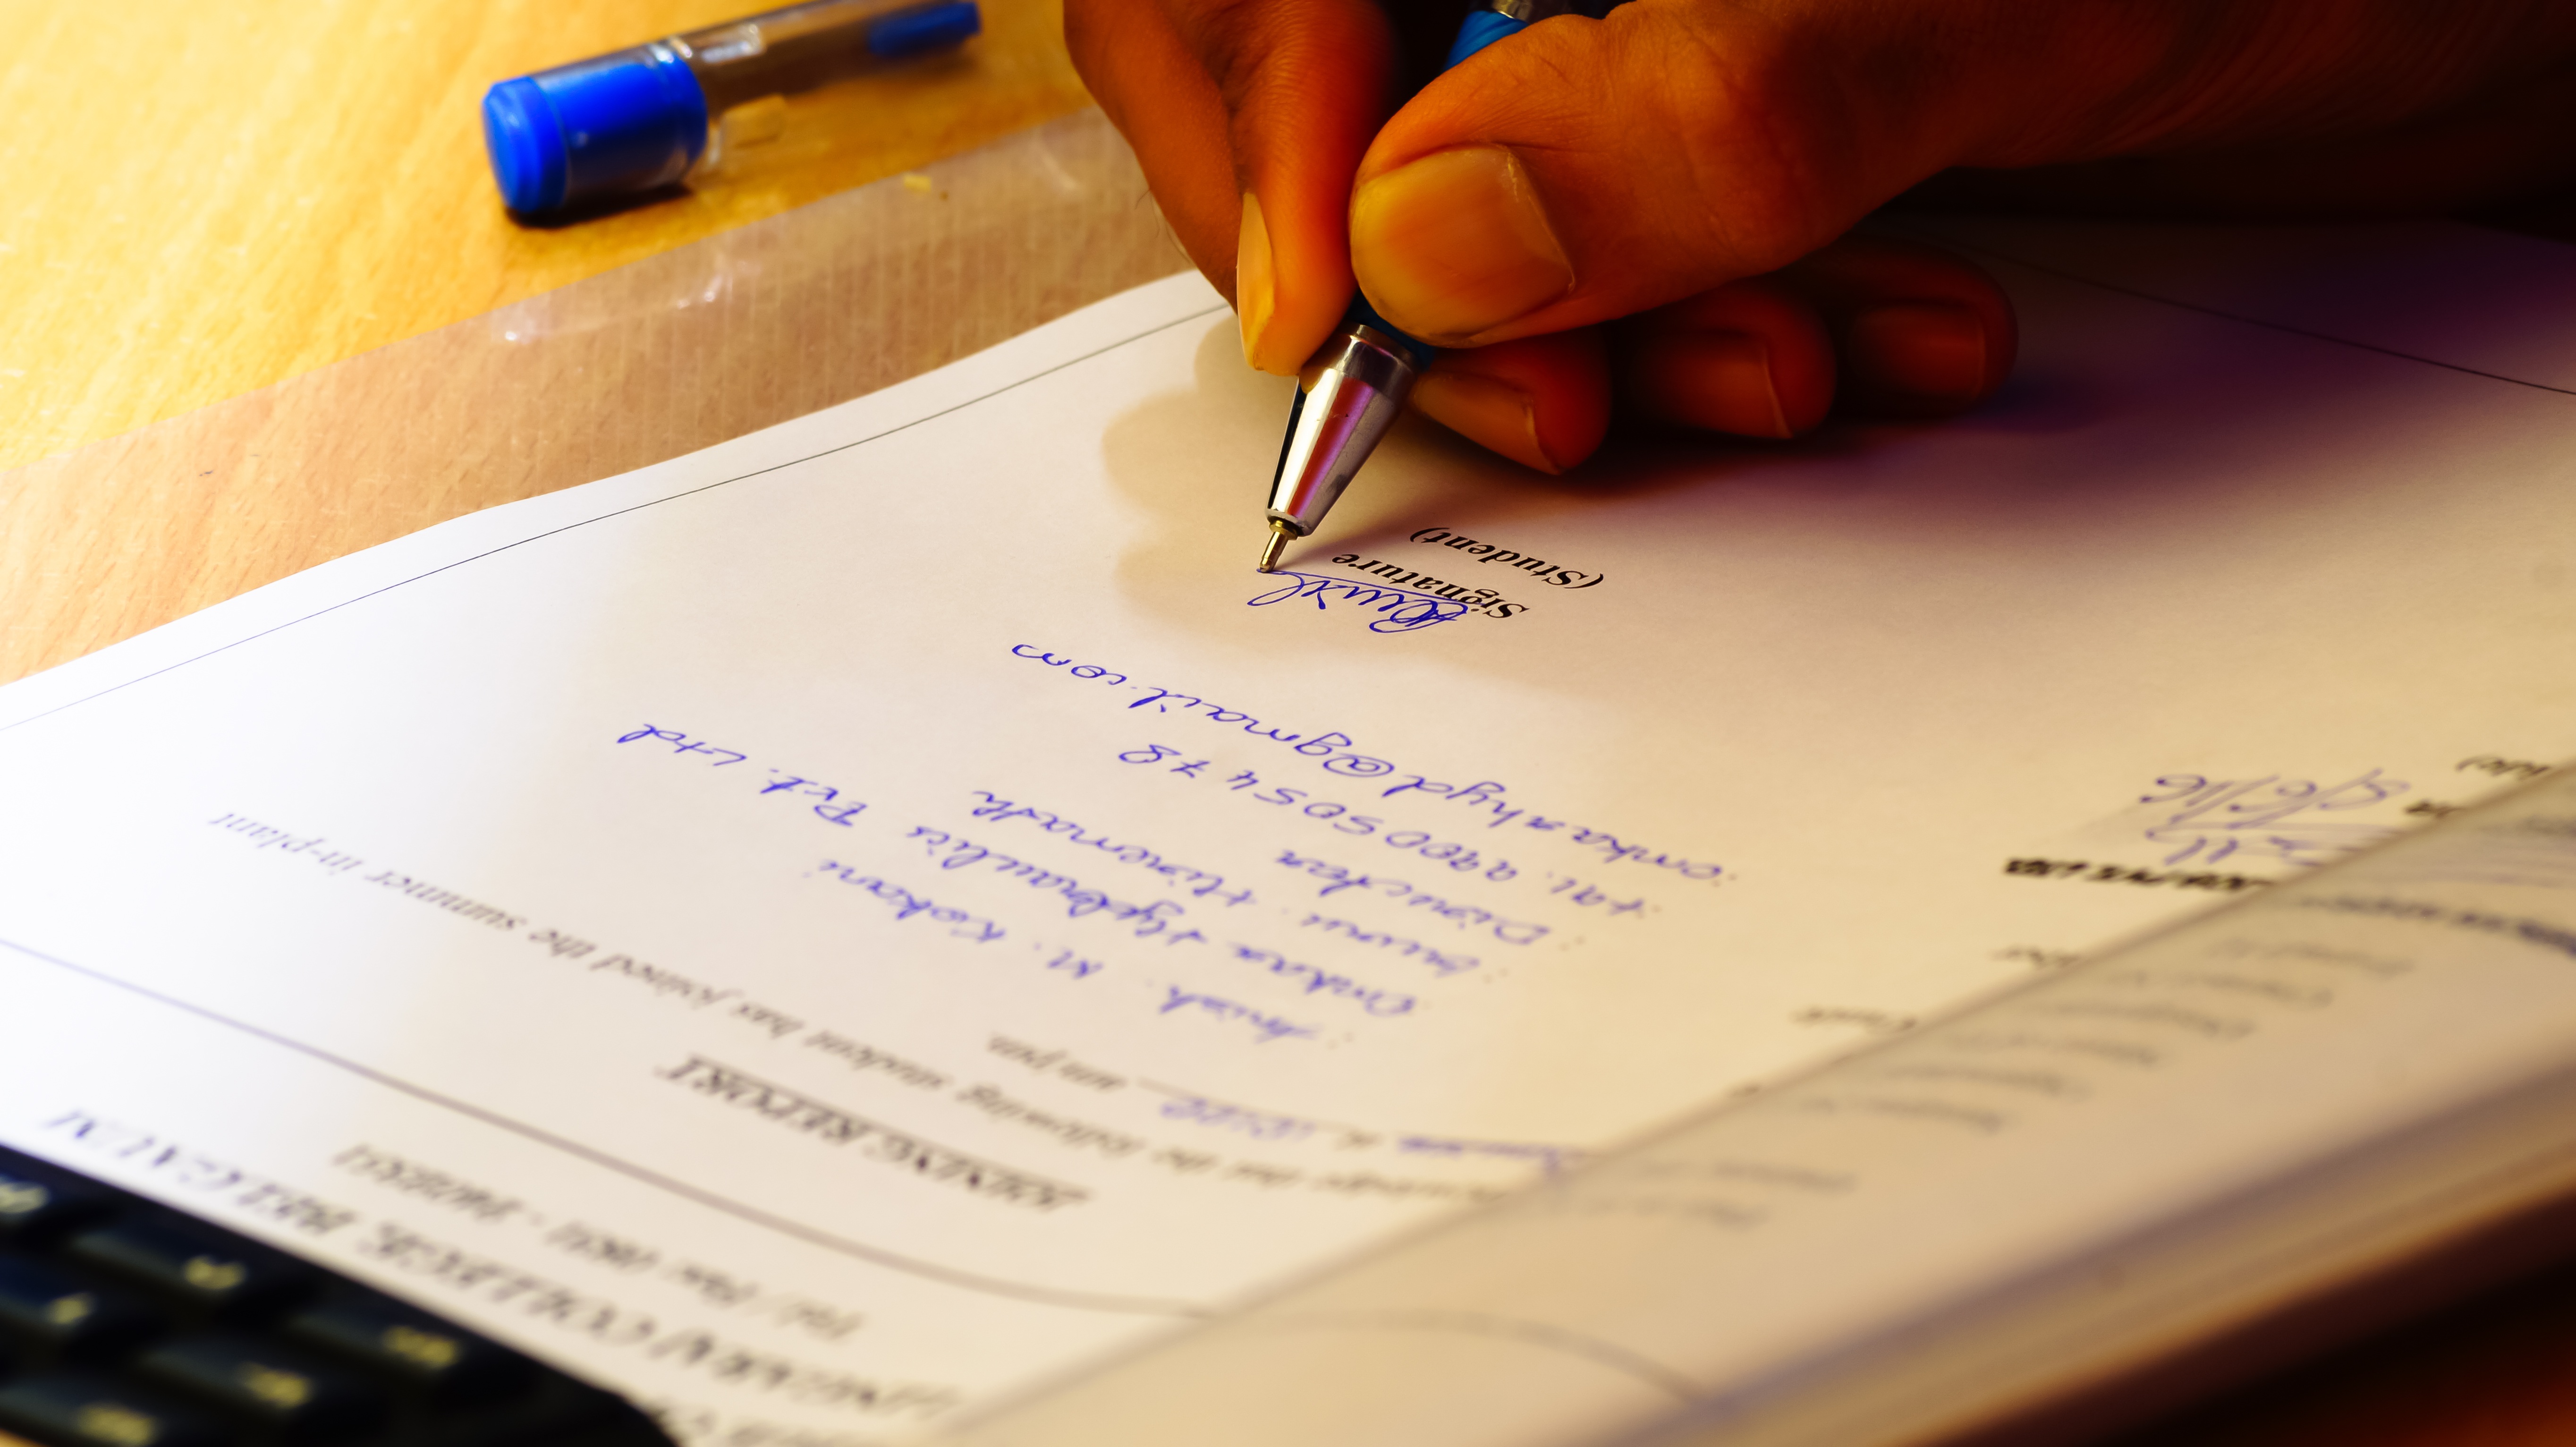
writing, hand, business, file, brand, design, handwriting, singing, calligraphy, document, information, financial, finance, accounting, documentation